Yeomanry Cavalry

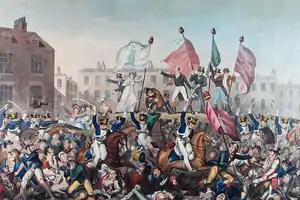
Peterloo Massacre

Policing was the responsibility of the parish constable and his urban counterpart, the watchman, under the auspices of the magistrates. As urban centres grew, increased crime was dealt with by temporary measures such as the Special Constabulary. None of these were sufficient to deal with large-scale riots. Although the regular army was disciplined and trusted enough to be used, it was too small and too widely dispersed to be an effective response, and the militia, while available as a local force, was not trusted. It fell, therefore, to the yeomanry to deal with civil unrest, and its numbers were soon increased as a result.